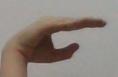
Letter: jeem